Political career of Vladimir Putin

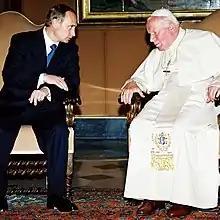
Putin with John Paul II in the Vatican City (5 June 2000)

On 31 December 1999, Yeltsin unexpectedly resigned and, according to the constitution, Putin became Acting President of the Russian Federation. On assuming this role, Putin went on a previously scheduled visit to Russian troops in Chechnya.